Jigsaw (novel)

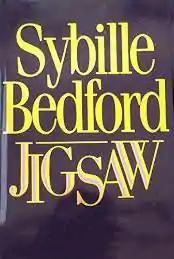
First edition (publ. Hamish Hamilton)

Jigsaw: An Unsentimental Education is a 1989 semi-autobiographical novel by Sybille Bedford. It shortlisted for the Booker Prize that year. In many ways a follow-up to her earlier work, "A Legacy", it is the story of a girl called Billi as she grows up and experiences sexual, intellectual and emotional awakenings. When Billi's father dies, she leaves behind her childhood in Germany for life with her morphine-addicted mother on the French Riviera.